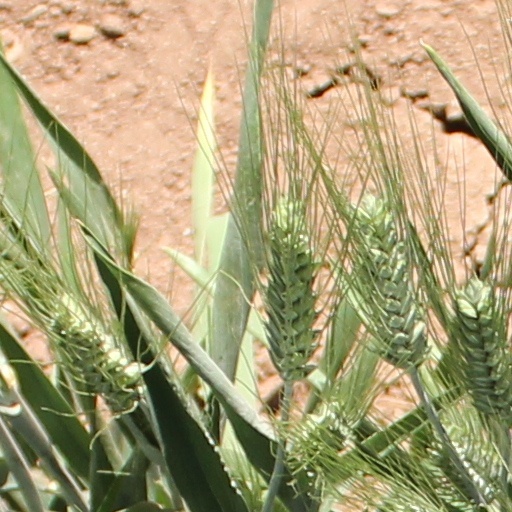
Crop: wheat